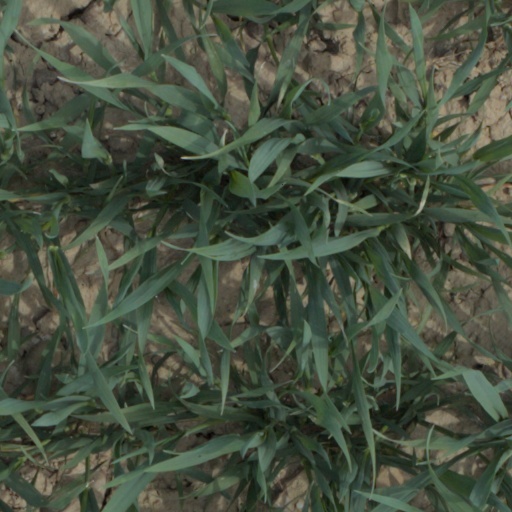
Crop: wheat